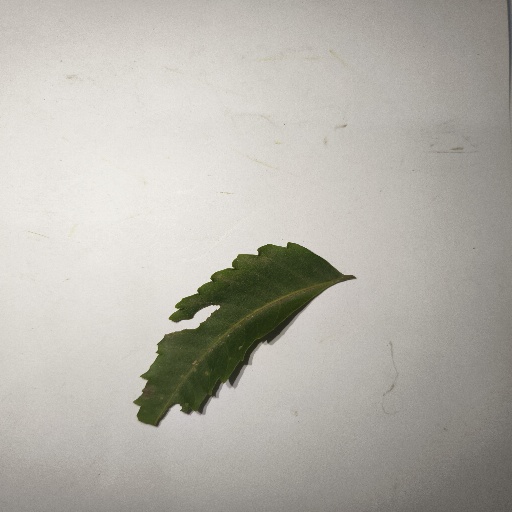
Species: Neem
Leaf condition: Shot Hole Leaf